Catherine I, Latin Empress

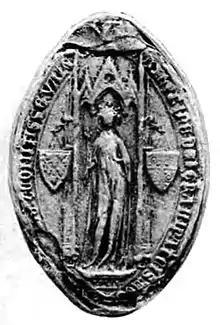
Seal of Catherine of Courtenay

She was born on 25 November 1274, the only daughter and heir of the titular Emperor of Constantinople, Philip of Courtenay, by Beatrice of Sicily.